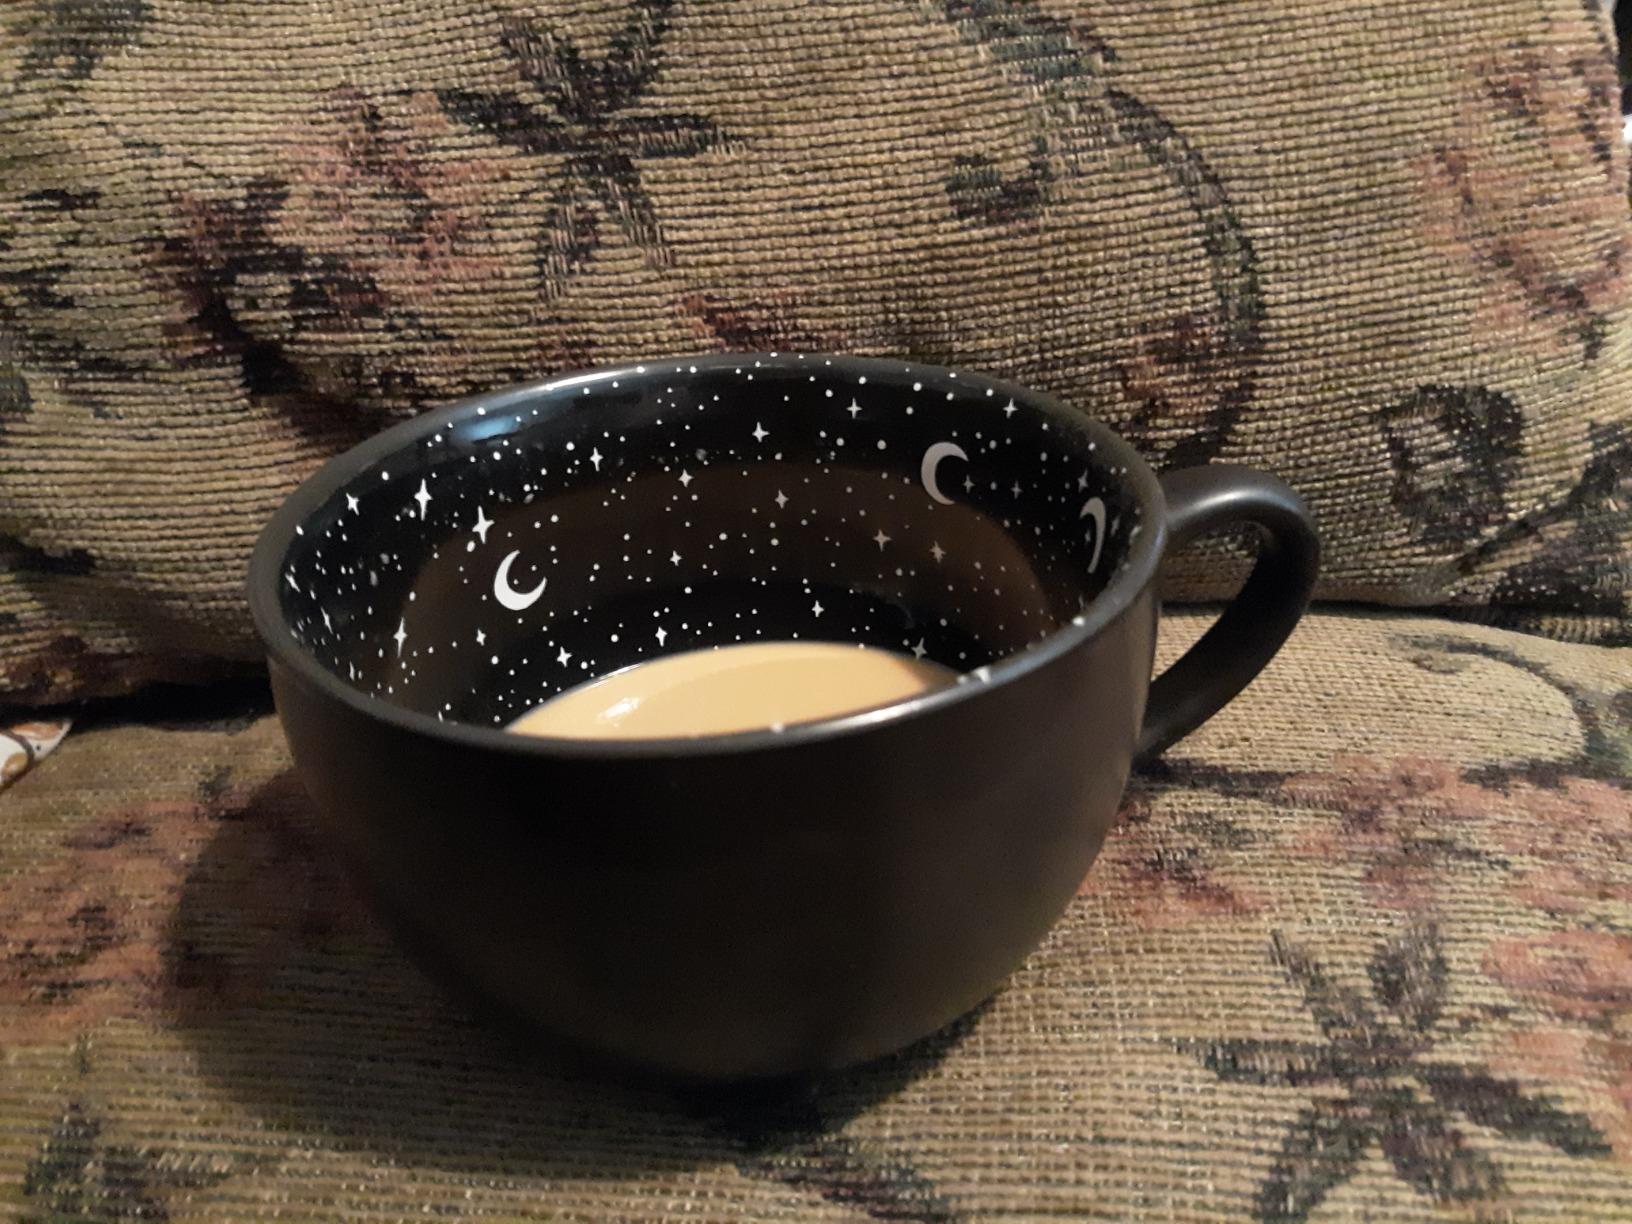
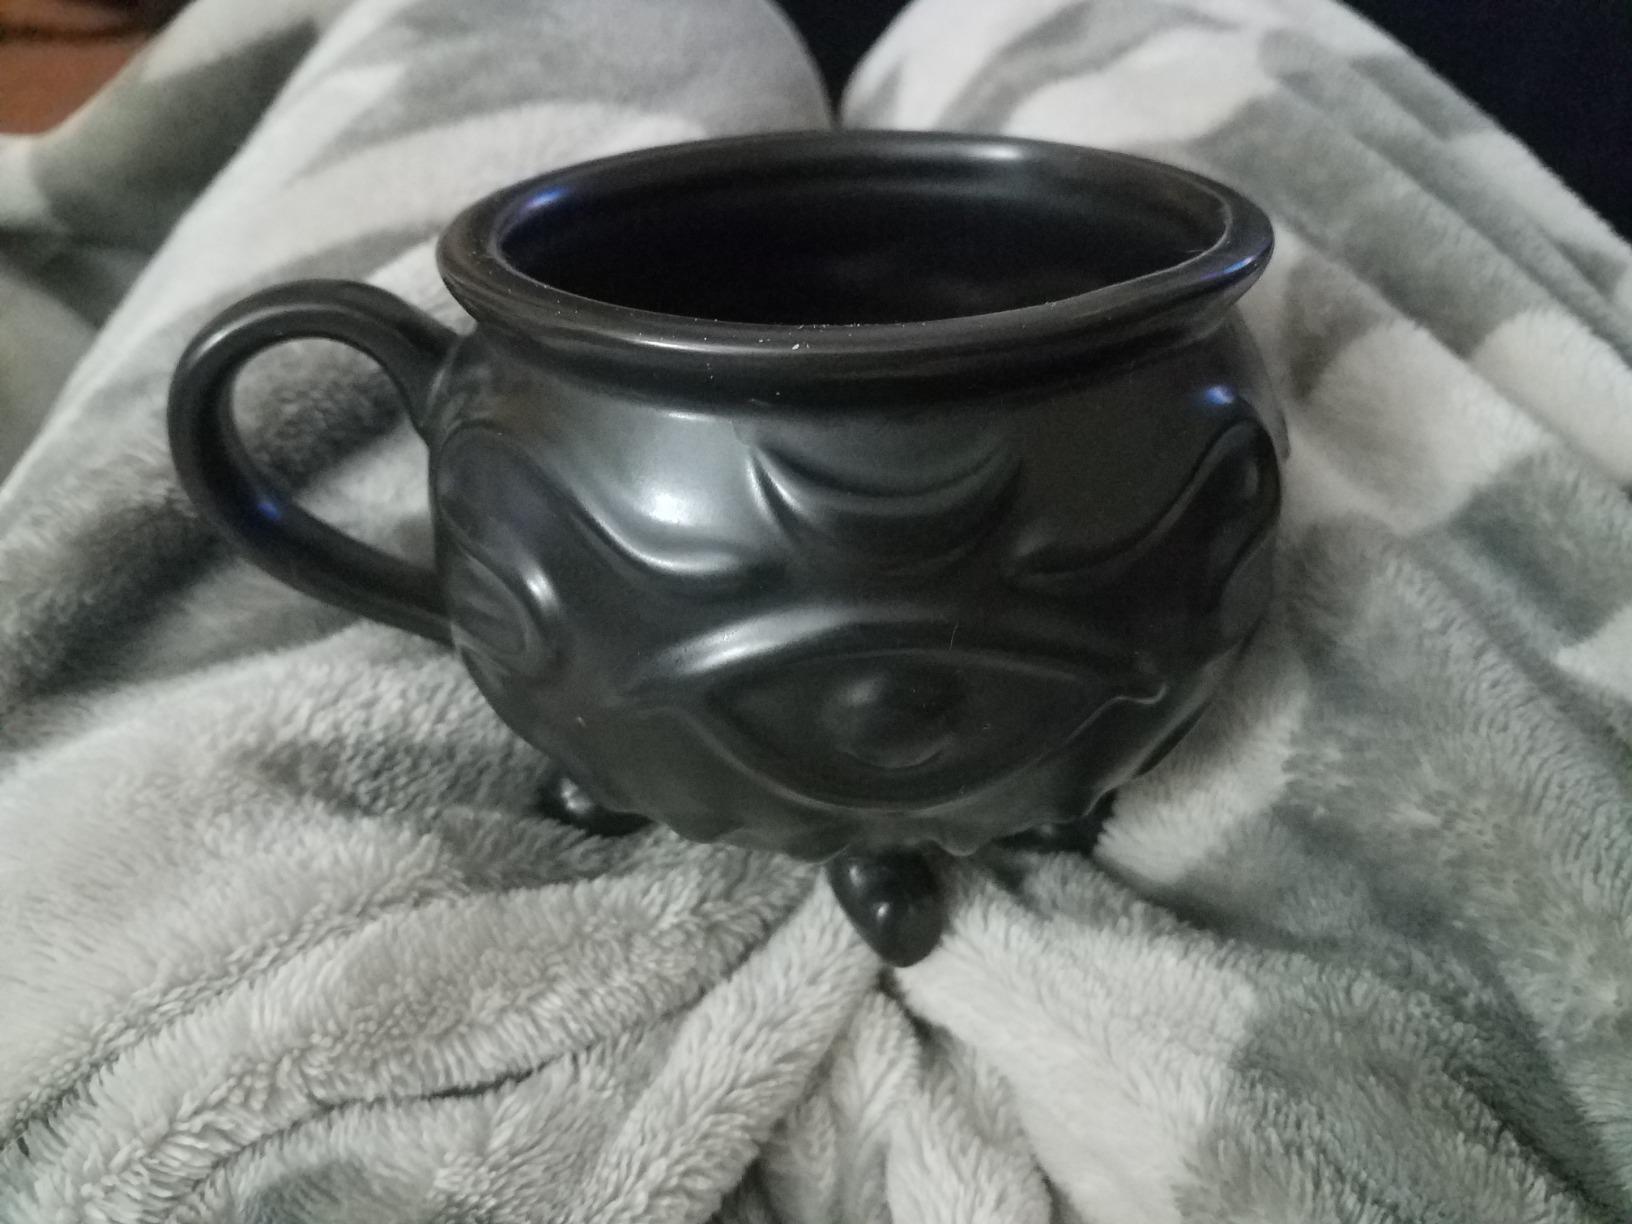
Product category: items_mug
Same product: no